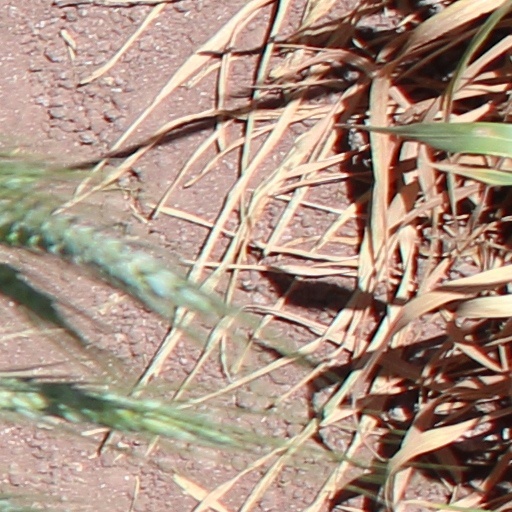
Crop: wheat